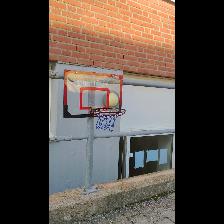
Label: NonHuman